Katsu!

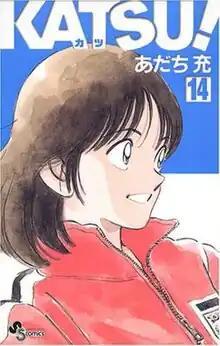
"Katsu!" volume 14

Katsu! (stylized as KATSU!) is a Japanese manga series written and illustrated by Mitsuru Adachi. It centers on a freshman student, Katsuki Satoyama, as he discovers his near-legendary skill in boxing. It was serialized in Shogakukan's "Weekly Shōnen Sunday" from August 2001 to March 2005, with its chapters collected in sixteen volumes.